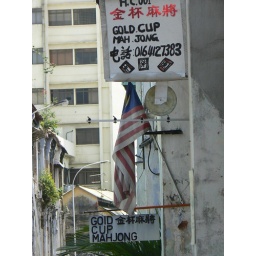
I was walking down a side street in Malaysia, and I came across this sign.